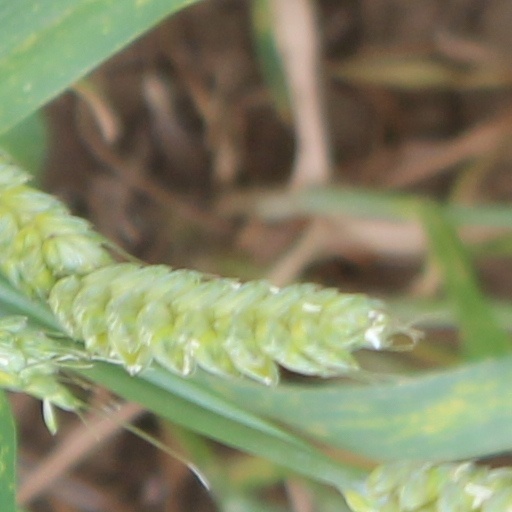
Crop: wheat